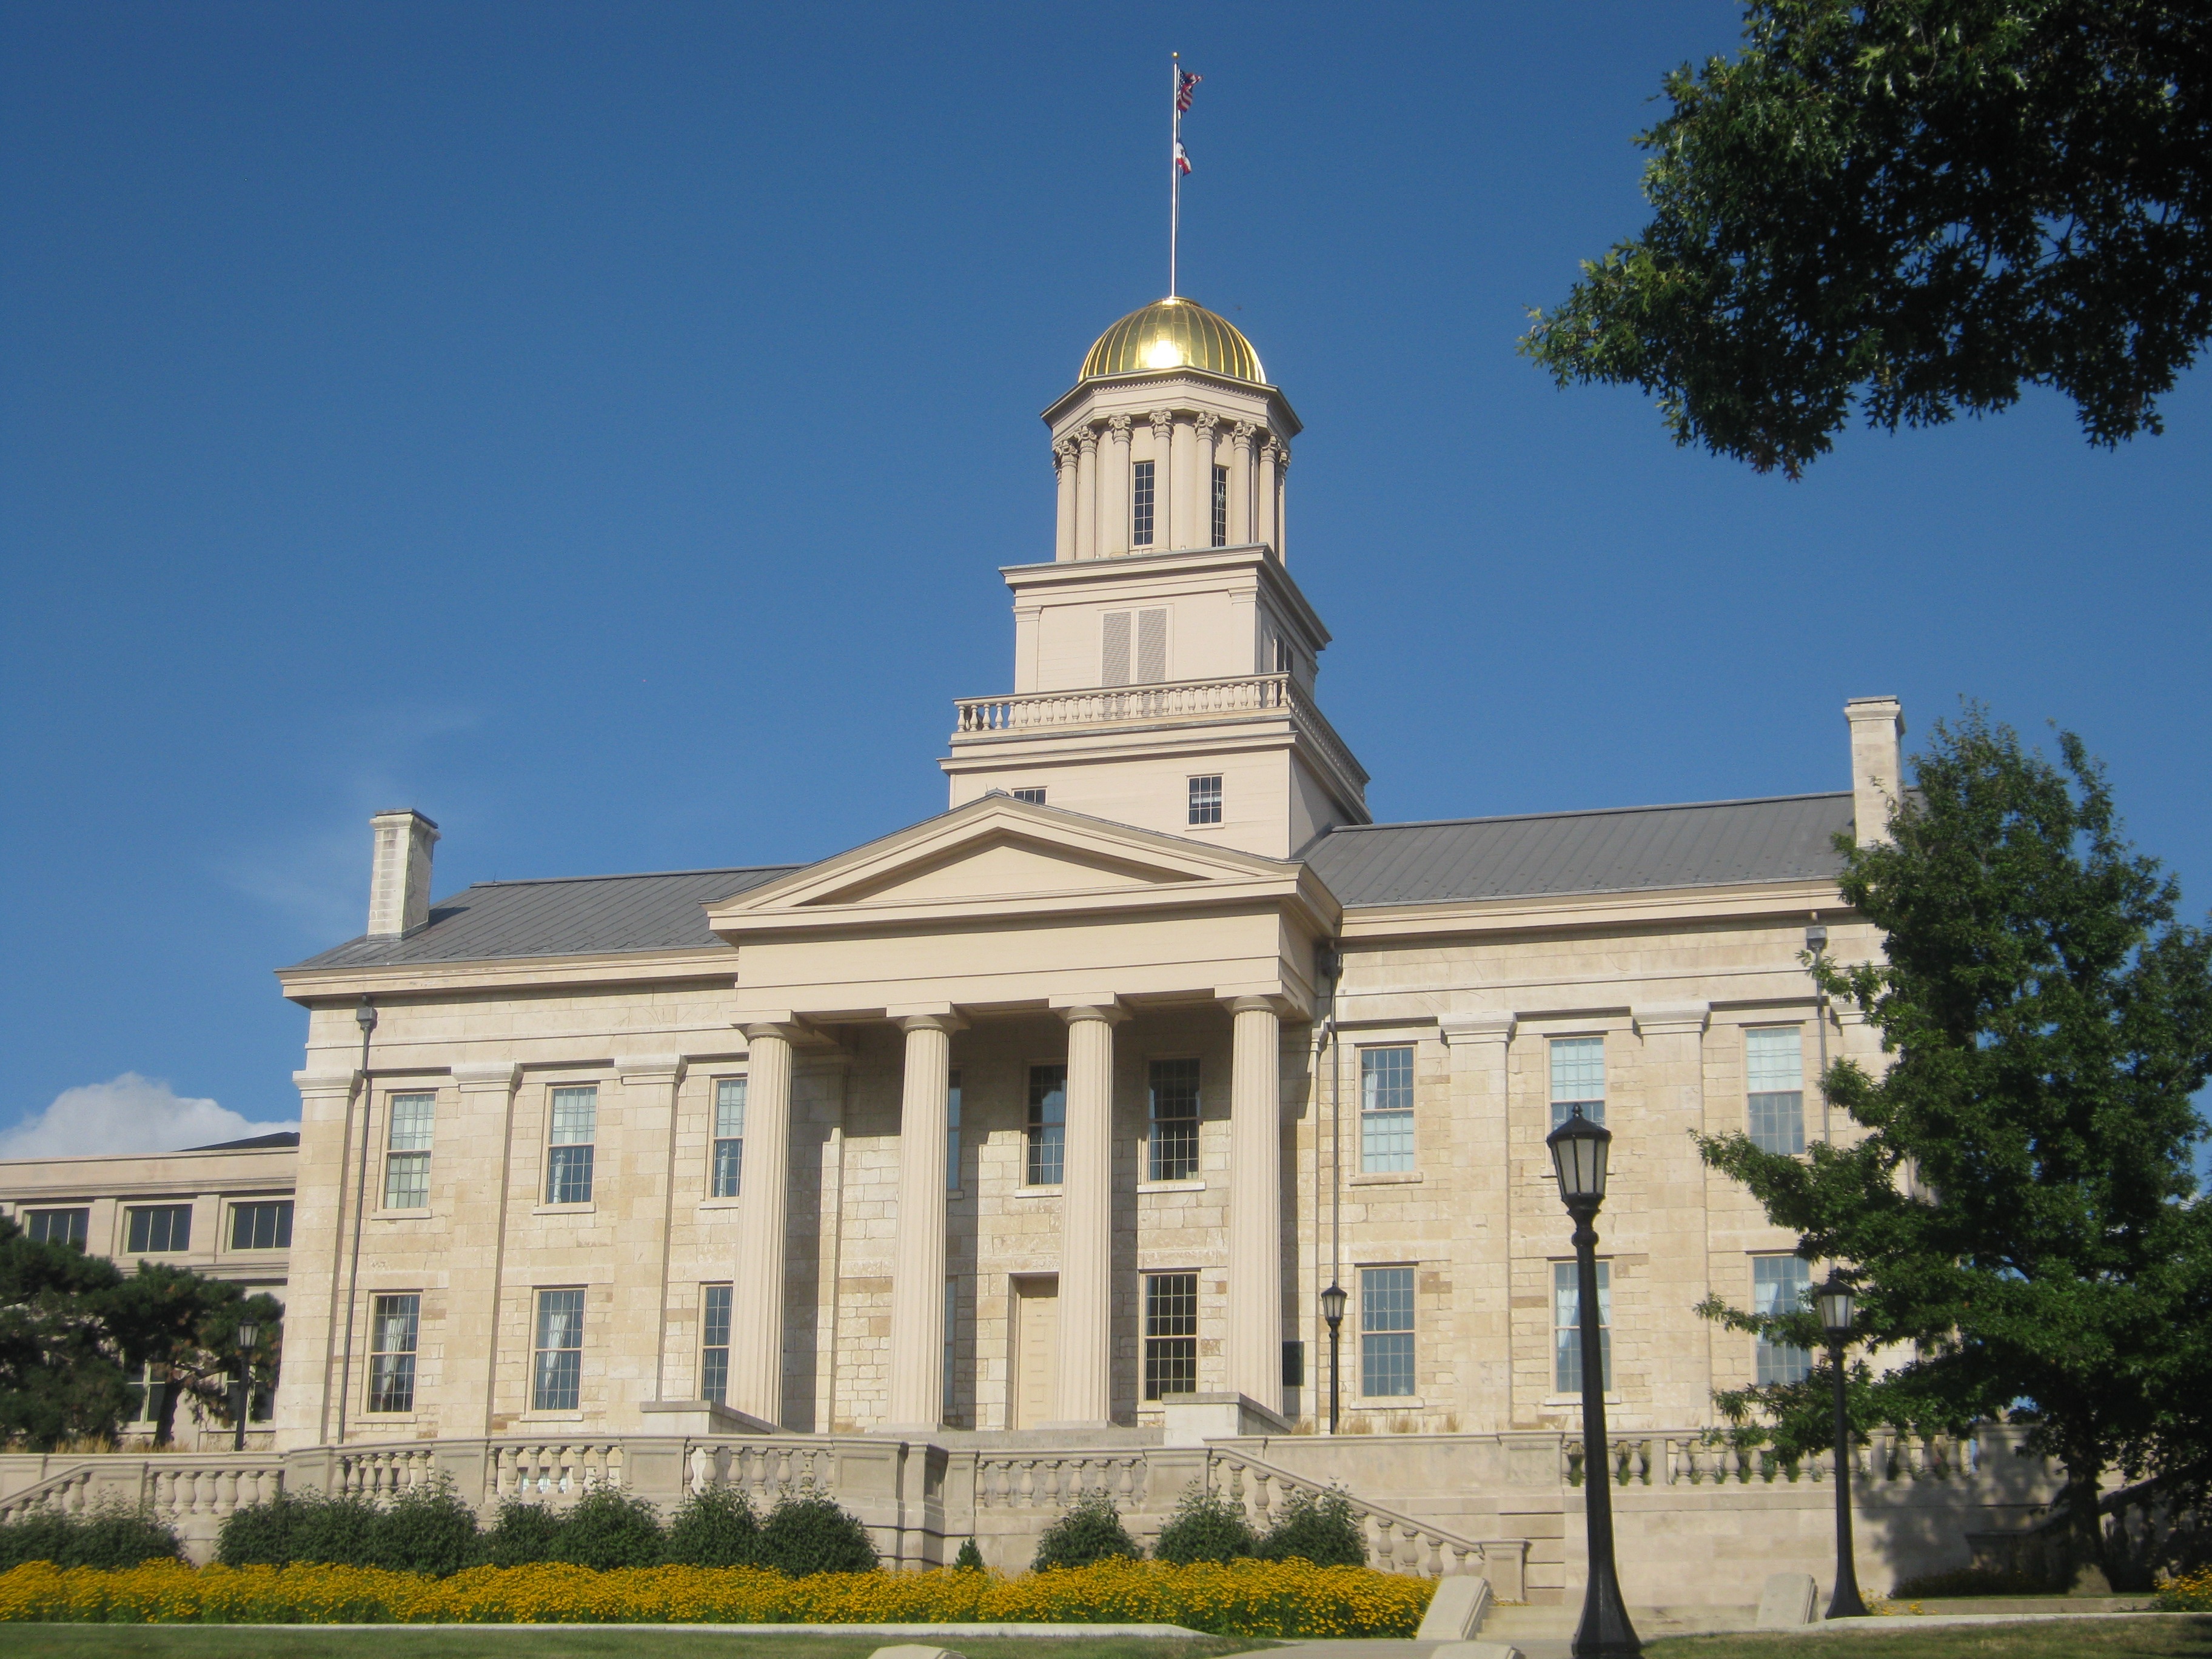
architecture, building, city, museum, usa, landmark, church, cathedral, place of worship, monastery, iowa, synagogue, estate, courthouse, capitol, stately home, historic site, iowa city, old capitol